NSA encryption systems

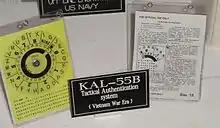
NSA KAL-55B Tactical Authentication System used during the Vietnam War — National Cryptologic Museum

NSA still supports simple paper encryption and authentication systems for field use such as DRYAD.